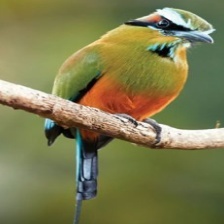
Species: RUFUOS MOTMOT
Scientific name: BARYPHTHENGUS MARTII